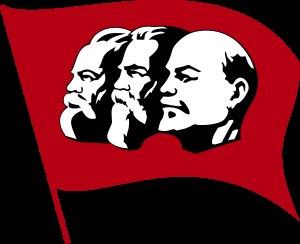
Kommunistiske partier
Tre centrale skikkelser i kommunismens historie: Marx, Engels og Lenin.
Nuværende og tidligere kommunistiske partier rundt om i verden.